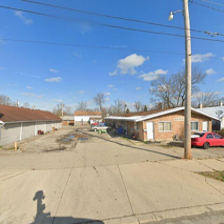
Label: streetView